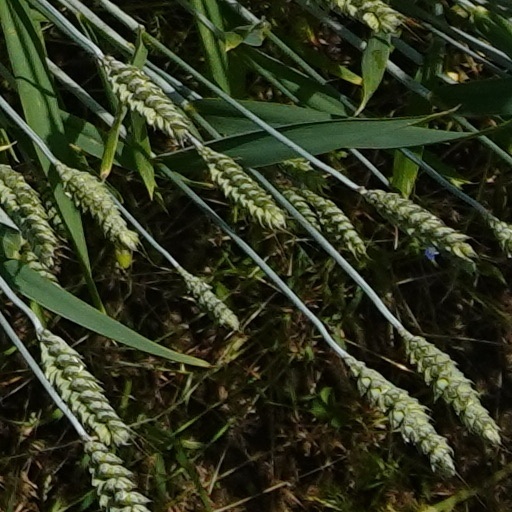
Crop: wheat